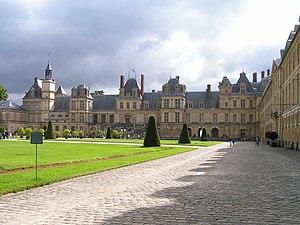
château de Fontainebleau